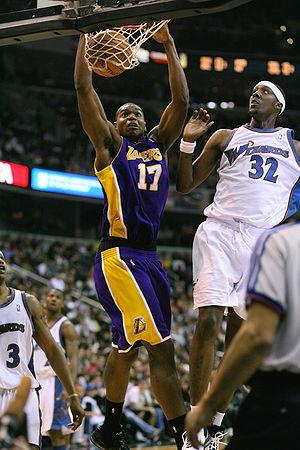
Andrew Bynum, né le 27 octobre 1987 à Plainsboro, est un joueur américain de basket-ball.